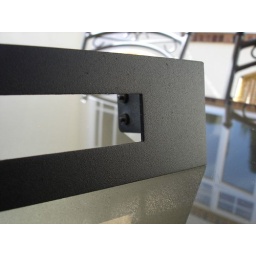
Sprayed with satin black car body spray (never seen a satin black car myself though) took around 20 fine coats.